Jessica Hellmann

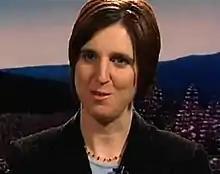
Hellman interviewed by the National Science Foundation in 2009

Jessica Hellmann is a Professor of Ecology and the director of the Institute on the Environment at the University of Minnesota. She is recognized as "one of the nation’s leading researchers on global change ecology and climate adaptation". Hellmann was one of the first to identify that living with climate change is "just as crucial to the future of humanity and Earth’s ecosystems as slowing and stopping greenhouse gas emissions". Her lab uses mathematical models, genomic techniques to identify the impact of climate change on ecology and evolution. Jessica Hellmann also has a spouse, Larry LaTarte (1974) and one daughter, Ada LaTarte (2007).